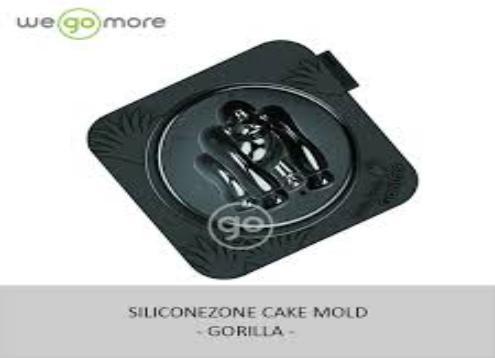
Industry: Necessities